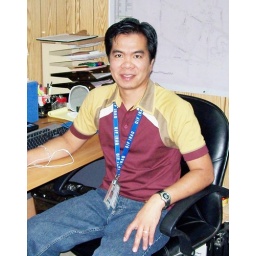
in my office desk